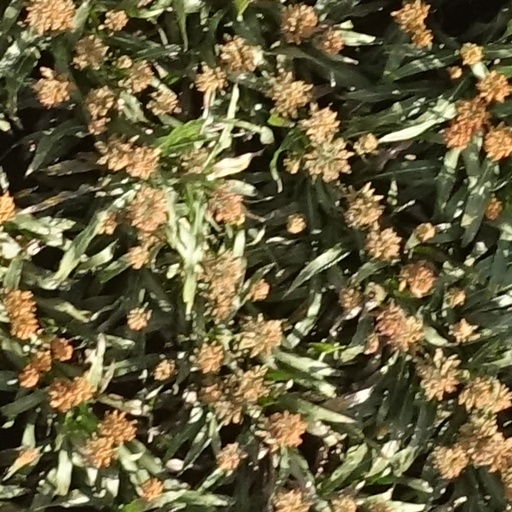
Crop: sorghum